Konrad Heresbach

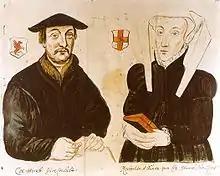
Konrad Heresbach and Mechthild van Duynen.

Konrad Heresbach (28 August 1496 – 14 October 1576) was a Rhenish Reformer, Calvinist, humanist and educator.